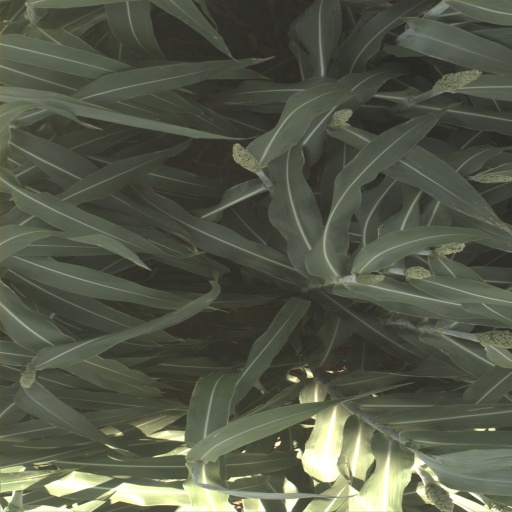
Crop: sorghum